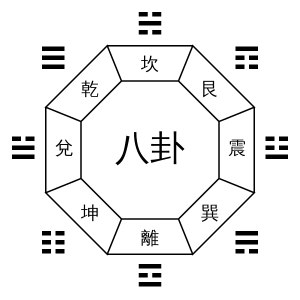
Bagua
Ba Gua - De otte trigrammer
De otte trigrammer hedder på kinesisk Ba gua 八卦.